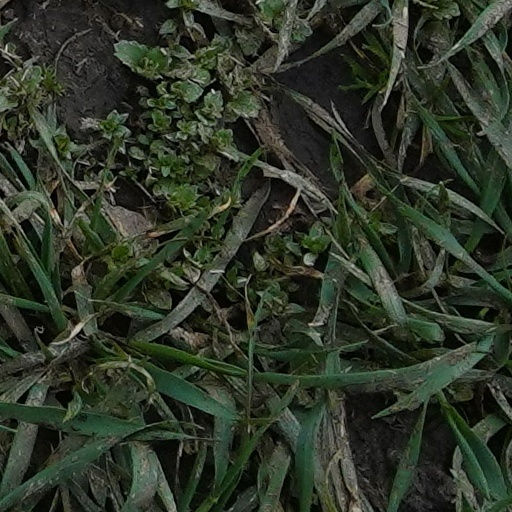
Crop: wheat